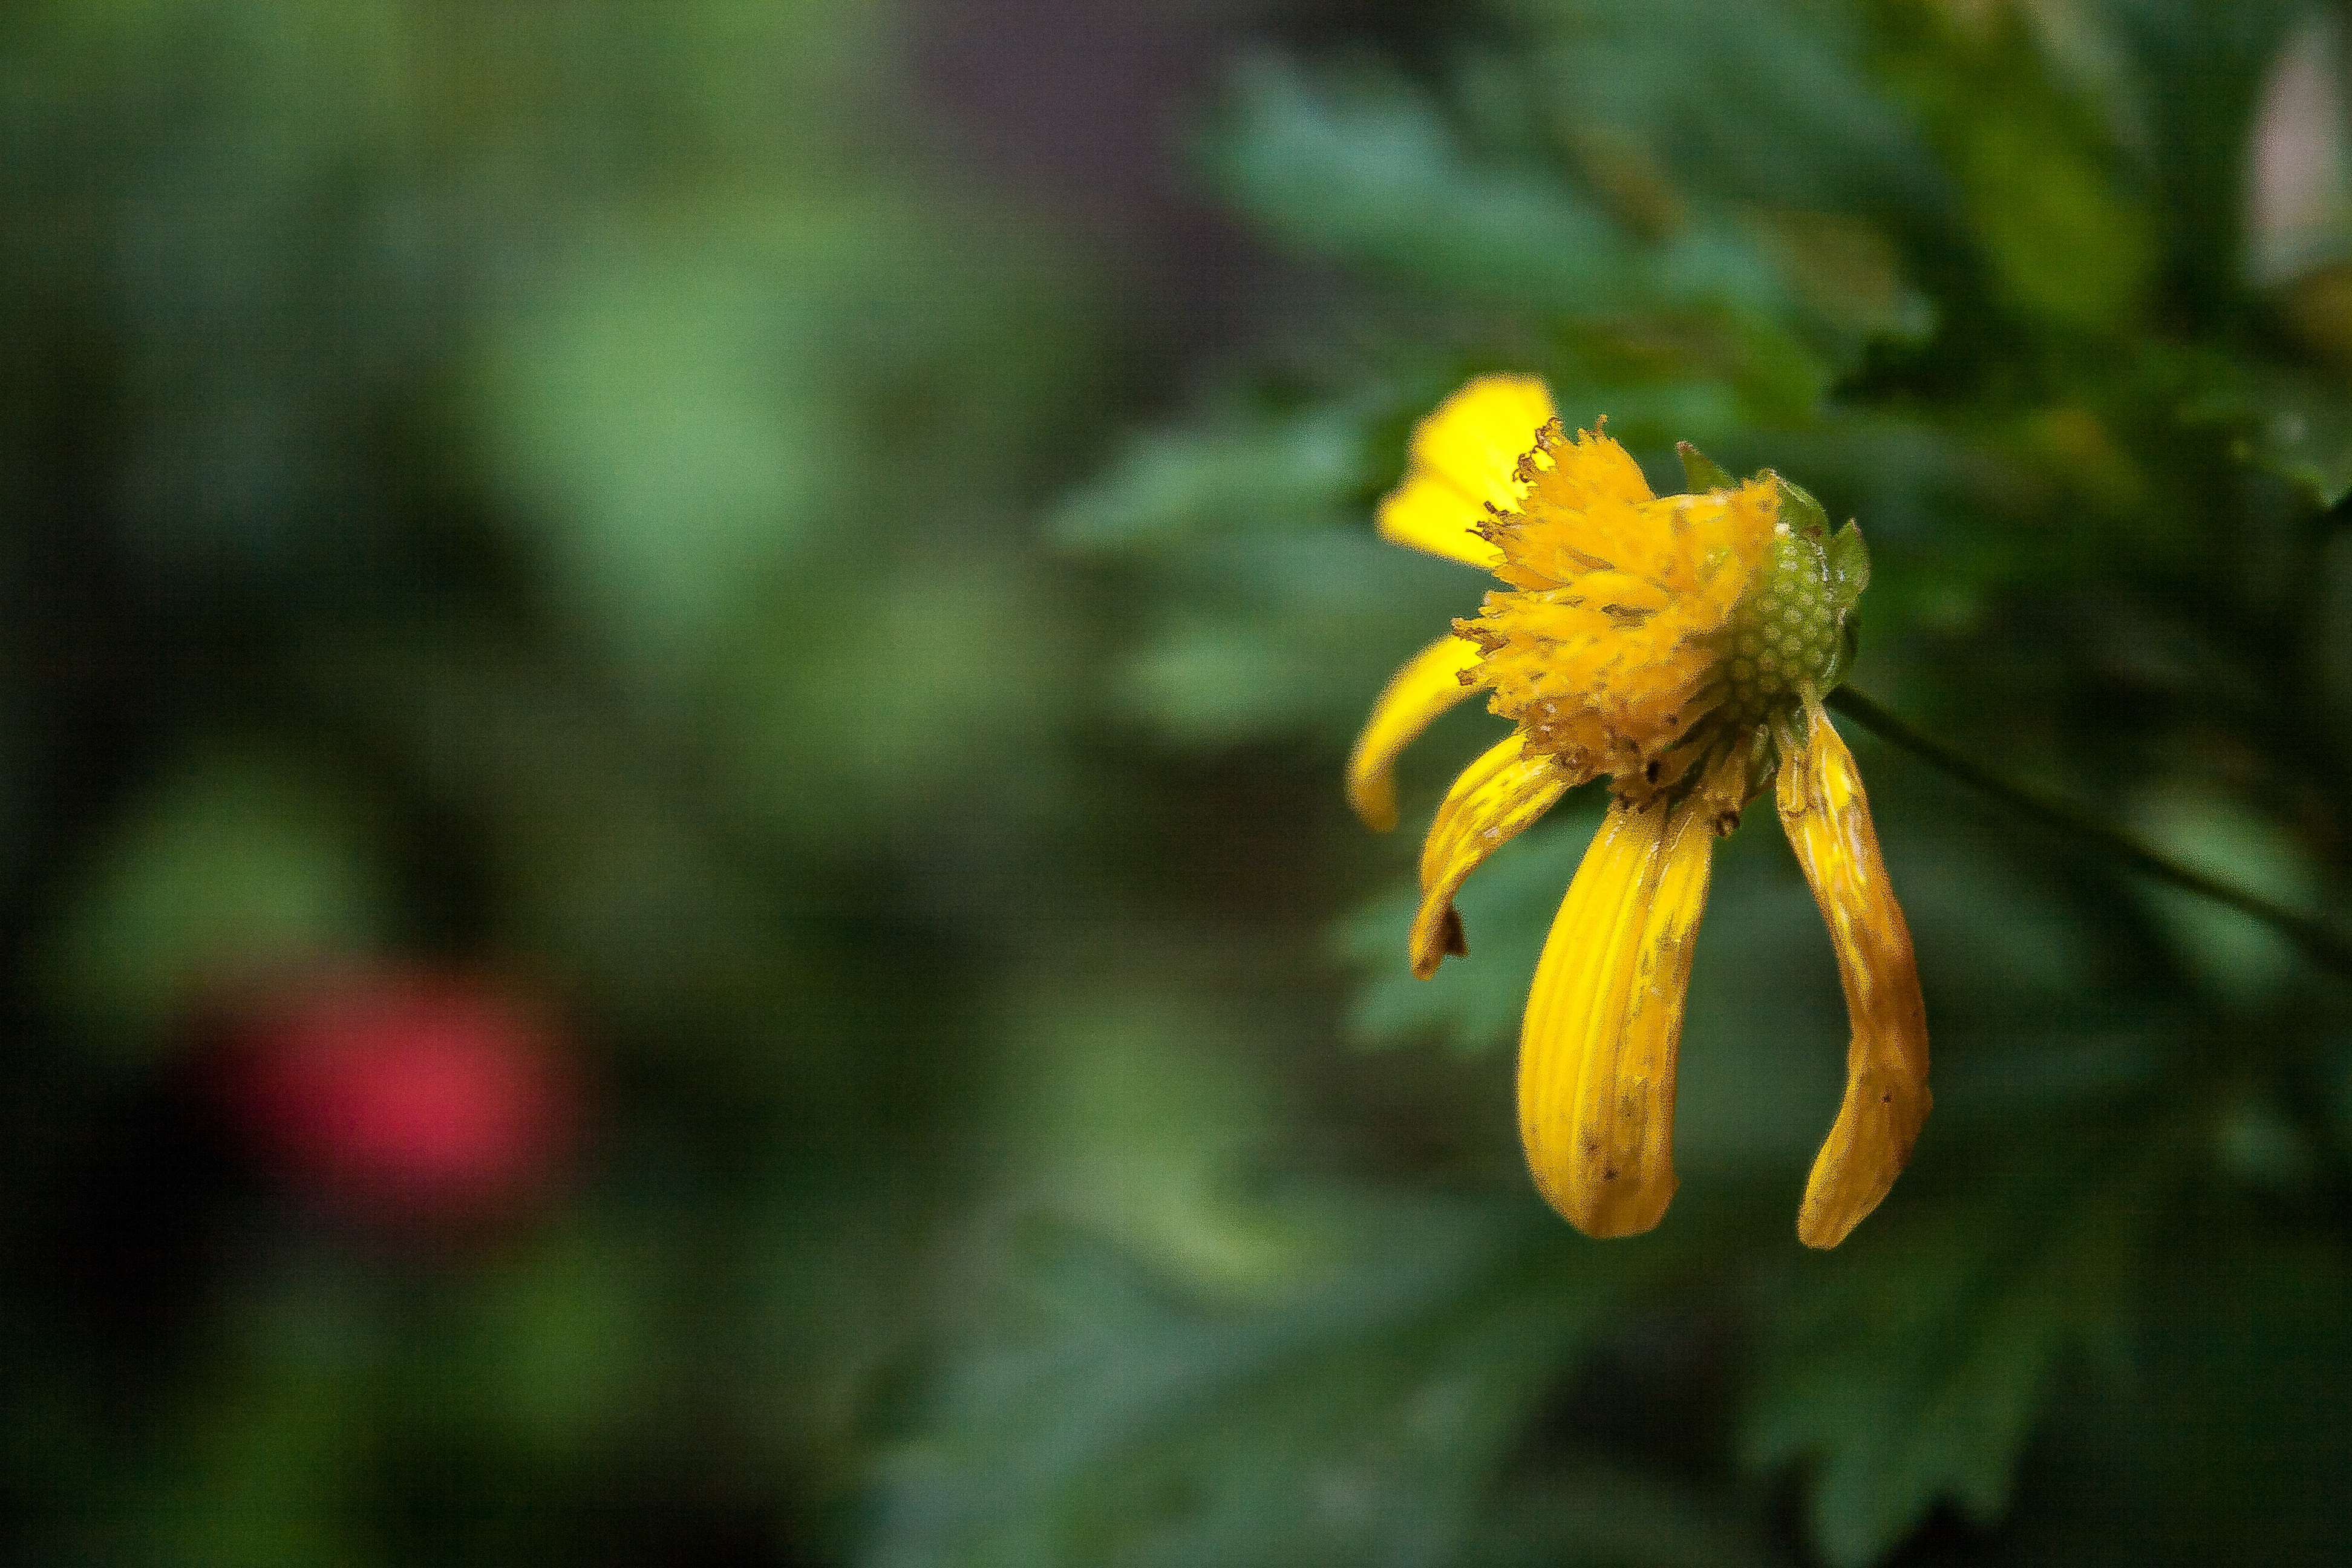
nature, blossom, plant, photography, sunlight, leaf, flower, petal, green, autumn, botany, yellow, flora, wildflower, flowers, close up, nectar, macro photography, flowering plant, daisy family, land plant, damaged flower